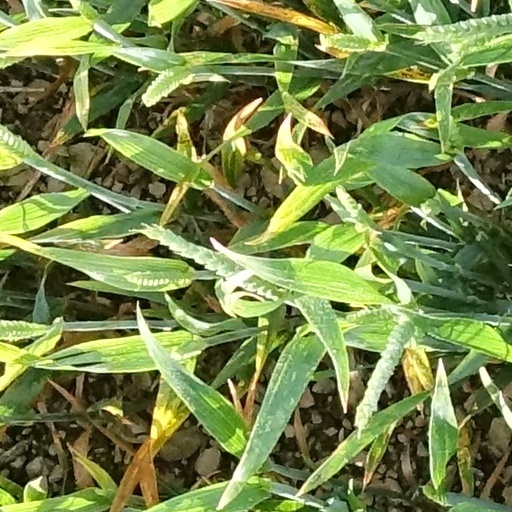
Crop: wheat